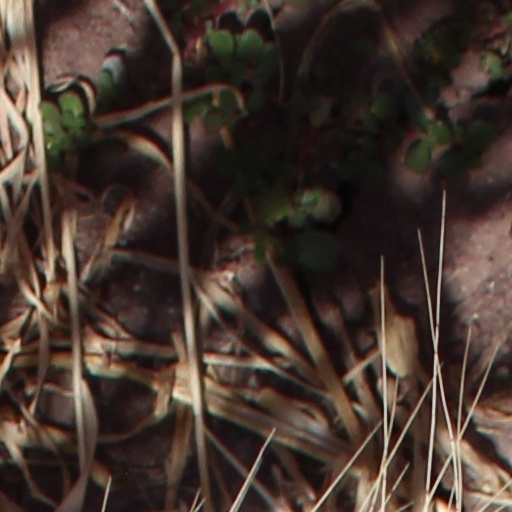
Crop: wheat